Jean Améry

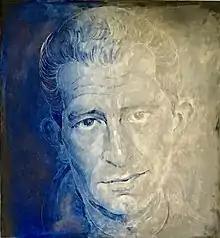
Portrait of Jean Améry by Félix De Boeck

Jean Améry (31 October 191217 October 1978), born Hans Chaim Maier, was an Austrian-born essayist whose work was often informed by his experiences during World War II. His most celebrated work, "At the Mind's Limits: Contemplations by a Survivor on Auschwitz and Its Realities" (1966), suggests that torture was "the essence" of the Third Reich. Other notable works included "On Aging" (1968) and "On Suicide: A Discourse on Voluntary Death" (1976). He adopted the pseudonym Jean Améry after 1945. Améry died by suicide in 1978.